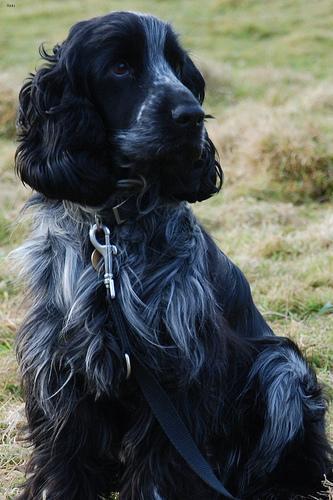
english cocker spaniel